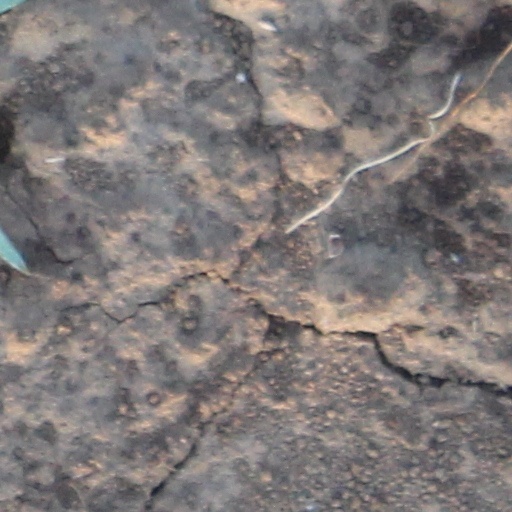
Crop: wheat